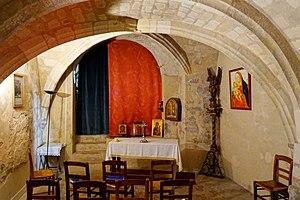
Intérieur de l'église - voir le titre du fichier.
L’église Saint-Maclou est une église catholique paroissiale située à Conflans-Sainte-Honorine, en France. Ses parties les plus anciennes remontent au deuxième et troisième quart du XIIᵉ siècle. Une autre thèse avance une origine de la fin du Xème siècle, ce que corroborerait son vocable "Saint-Maclou" donné par l'évêque de Paris, suzerain du lieu. Ce sont la nef basilicale, la base du clocher central et certains éléments de la première travée du chœur. Ces parties sont de style roman tardif, comme le montrent les chapiteaux sculptés autour de la base du clocher notamment, ainsi que la voûte d'ogives archaïque de cette même travée. Cependant, les piles cantonnées de multiples colonnettes, la modénature évoluée, le recours aux voûtes d'ogives pour les parties orientales, et l'emploi systématique de l'arc brisé, annoncent déjà l'architecture gothique.